Johannis de Rijke

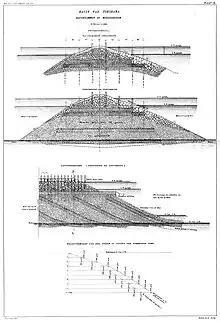
Cross section of the breakwater

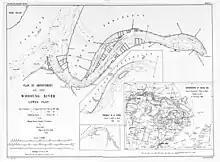
Plan of the improvement of the Woosung River

The period from 1886 to 1889 witnessed the collaboration of Johannis de Rijke with A.T.L. Rouwenhorst Mulder in crafting a comprehensive plan for the augmentation of the Port of Yokohama. Concurrently, an alternative proposal was presented by the British engineer Henry Spencer Palmer. The port's redevelopment was funded in part by reparations from the United States following the Shimonoseki campaign.